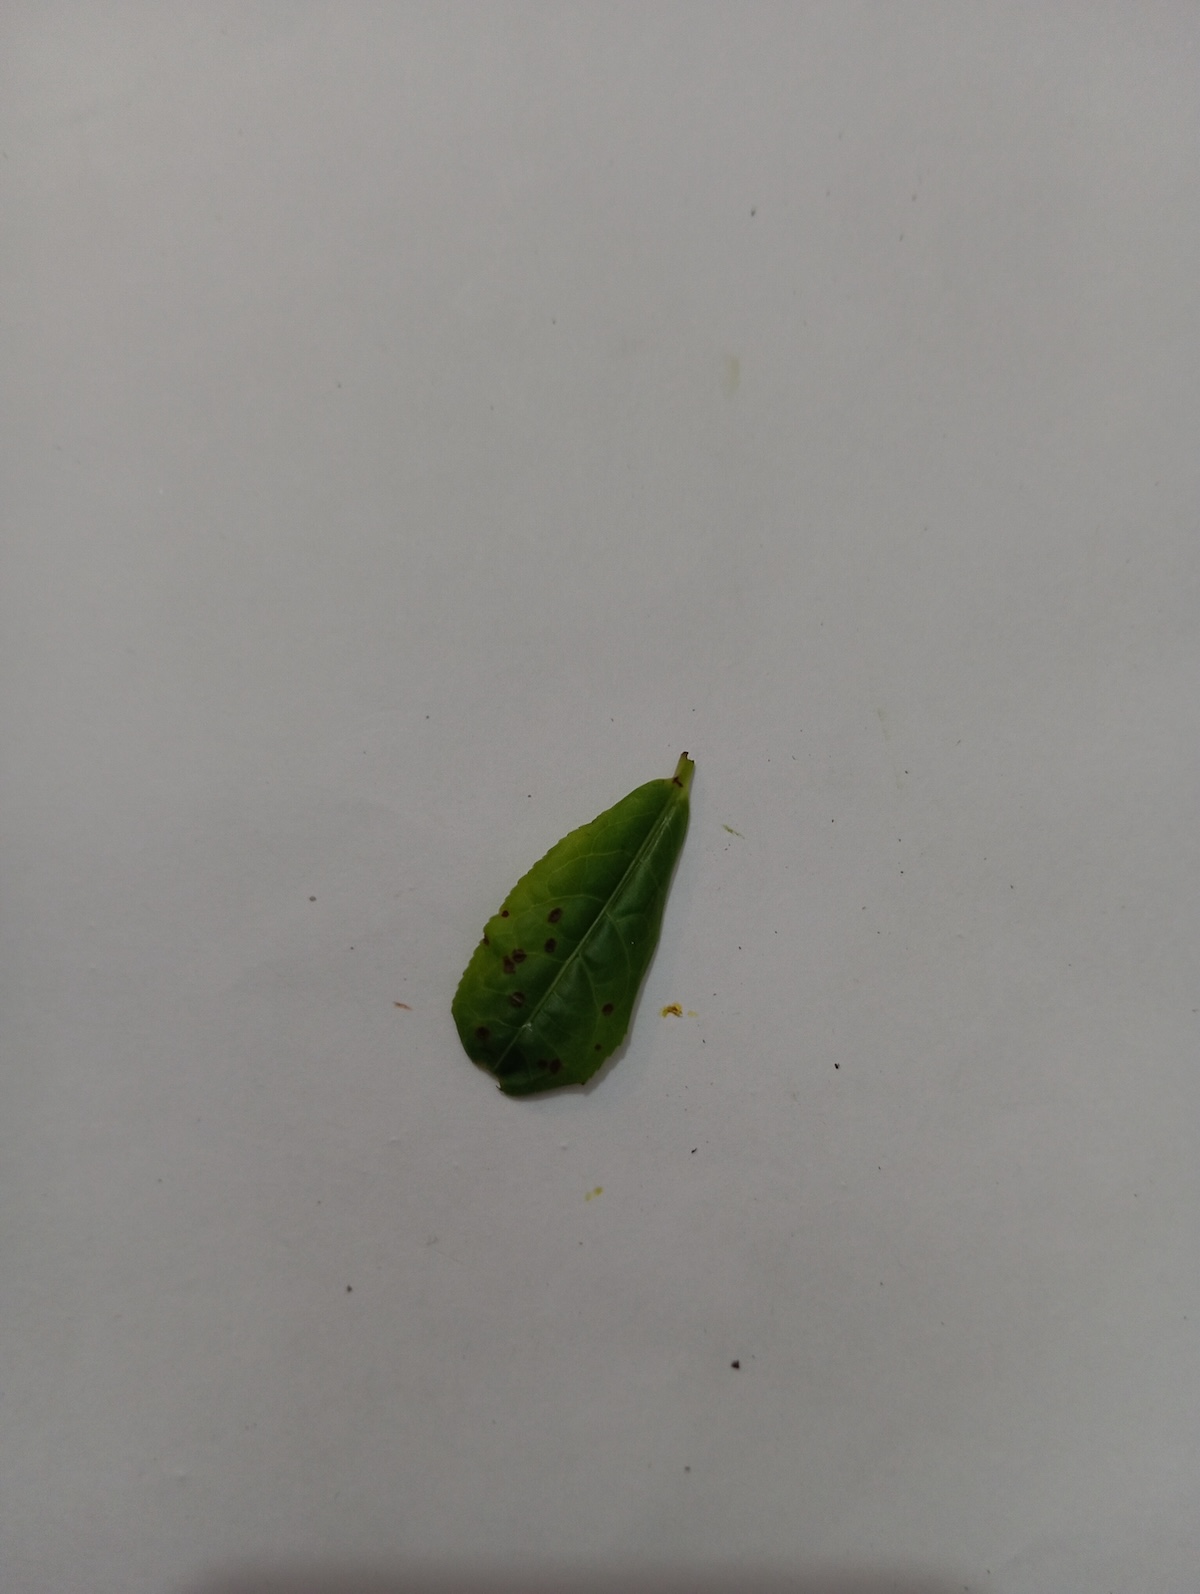
Label: Helopeltis